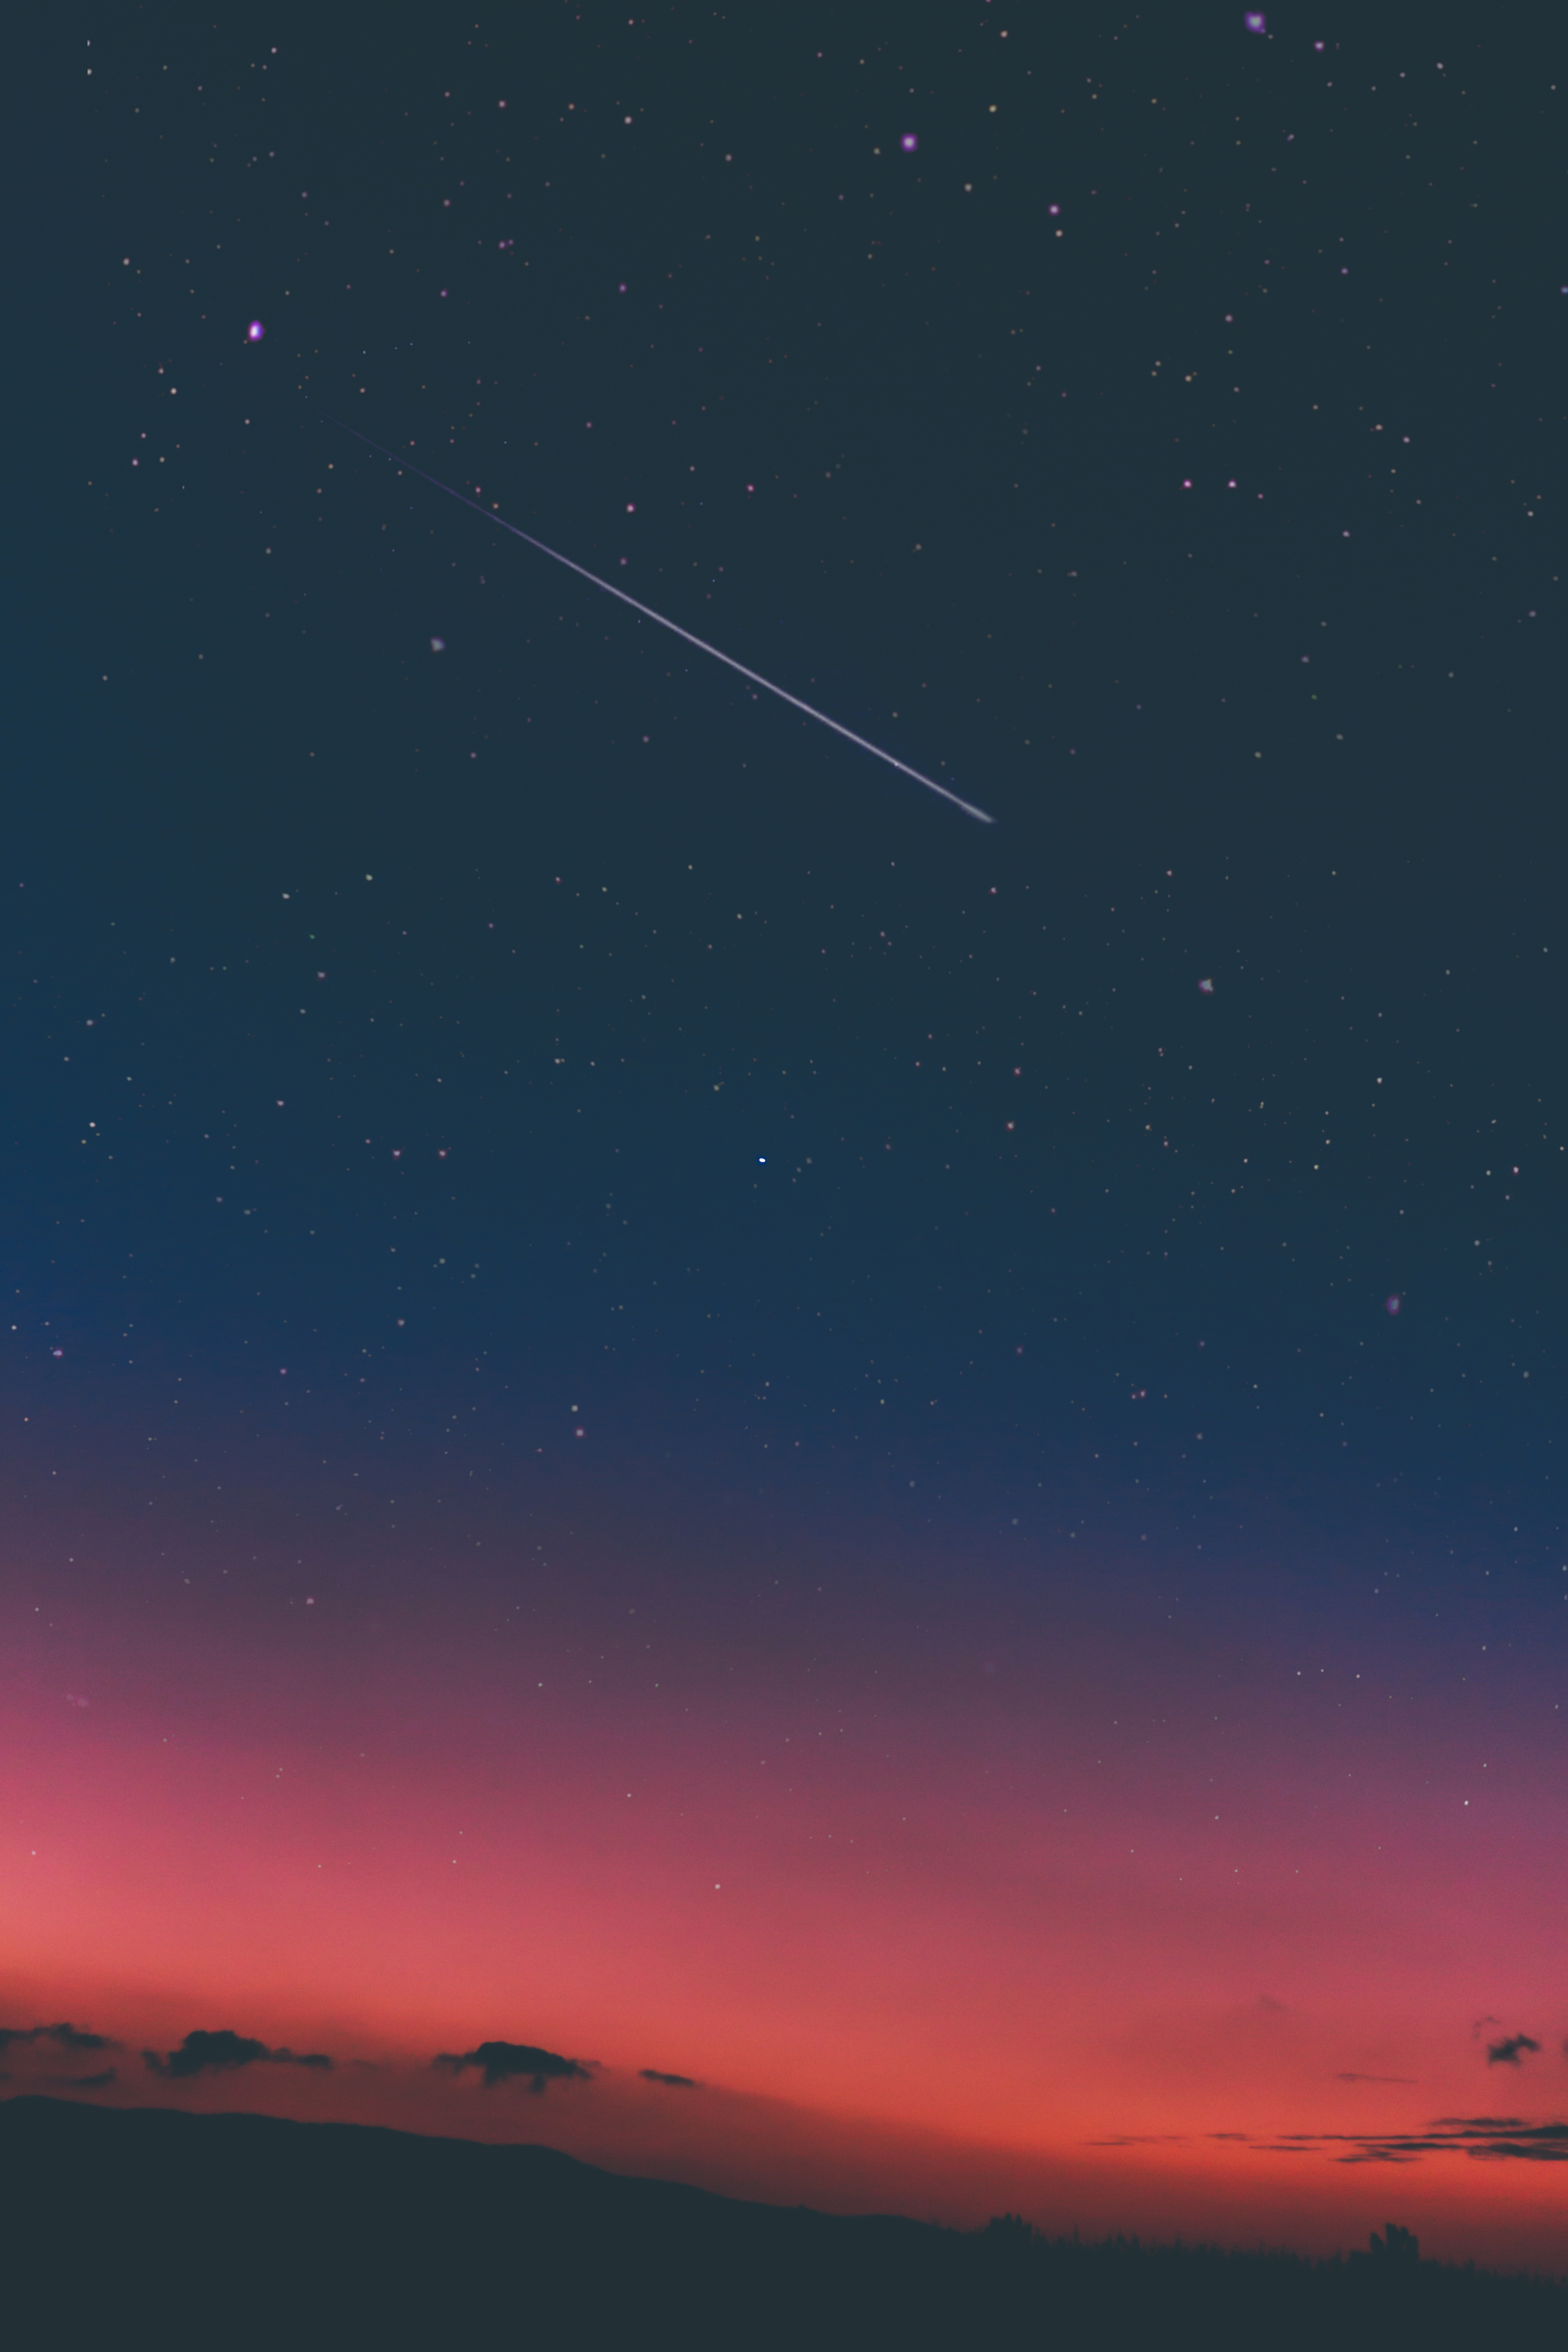
cloud, sky, night, star, atmosphere, shooting star, astronomy, astronomical object